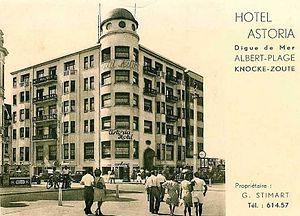
Grand Hotel Astoria, Knocke-Heist vers 1950
Georges Stimart, né le 9 janvier 1886 dans le village de Walhain-Saint-Paul, en Brabant wallon, et décédé le 5 janvier 1952 à Knocke, est un peintre impressionniste belge.